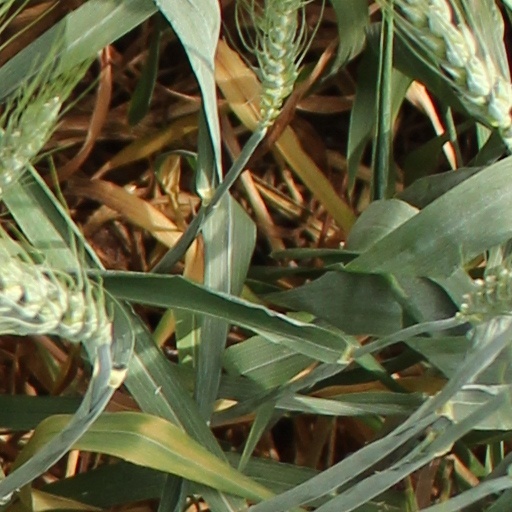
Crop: wheat